Congregation Tiferes Yisroel

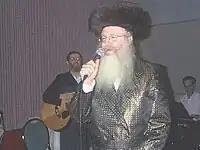
Rabbi Menachem Goldberger

Congregation Tiferes Yisroel was founded in 1986 by twelve families and individuals in Baltimore, who invited Rabbi Menachem Goldberger, a native of Denver, to be their rabbi. The congregation initially met in a private home, hosting 126 people at their first Rosh Hashanah services; after about nine months, when membership had increased to over 70 families, the congregation purchased what had been the B'nai Akiva building in Baltimore. In 1993 the synagogue bought its present home on Park Heights Avenue, into which it moved in 1994. As of its 25th anniversary in 2011, the congregation numbered 140 families.